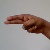
The image shows a hand gesture representing the letter 'H' in Indian Sign Language.